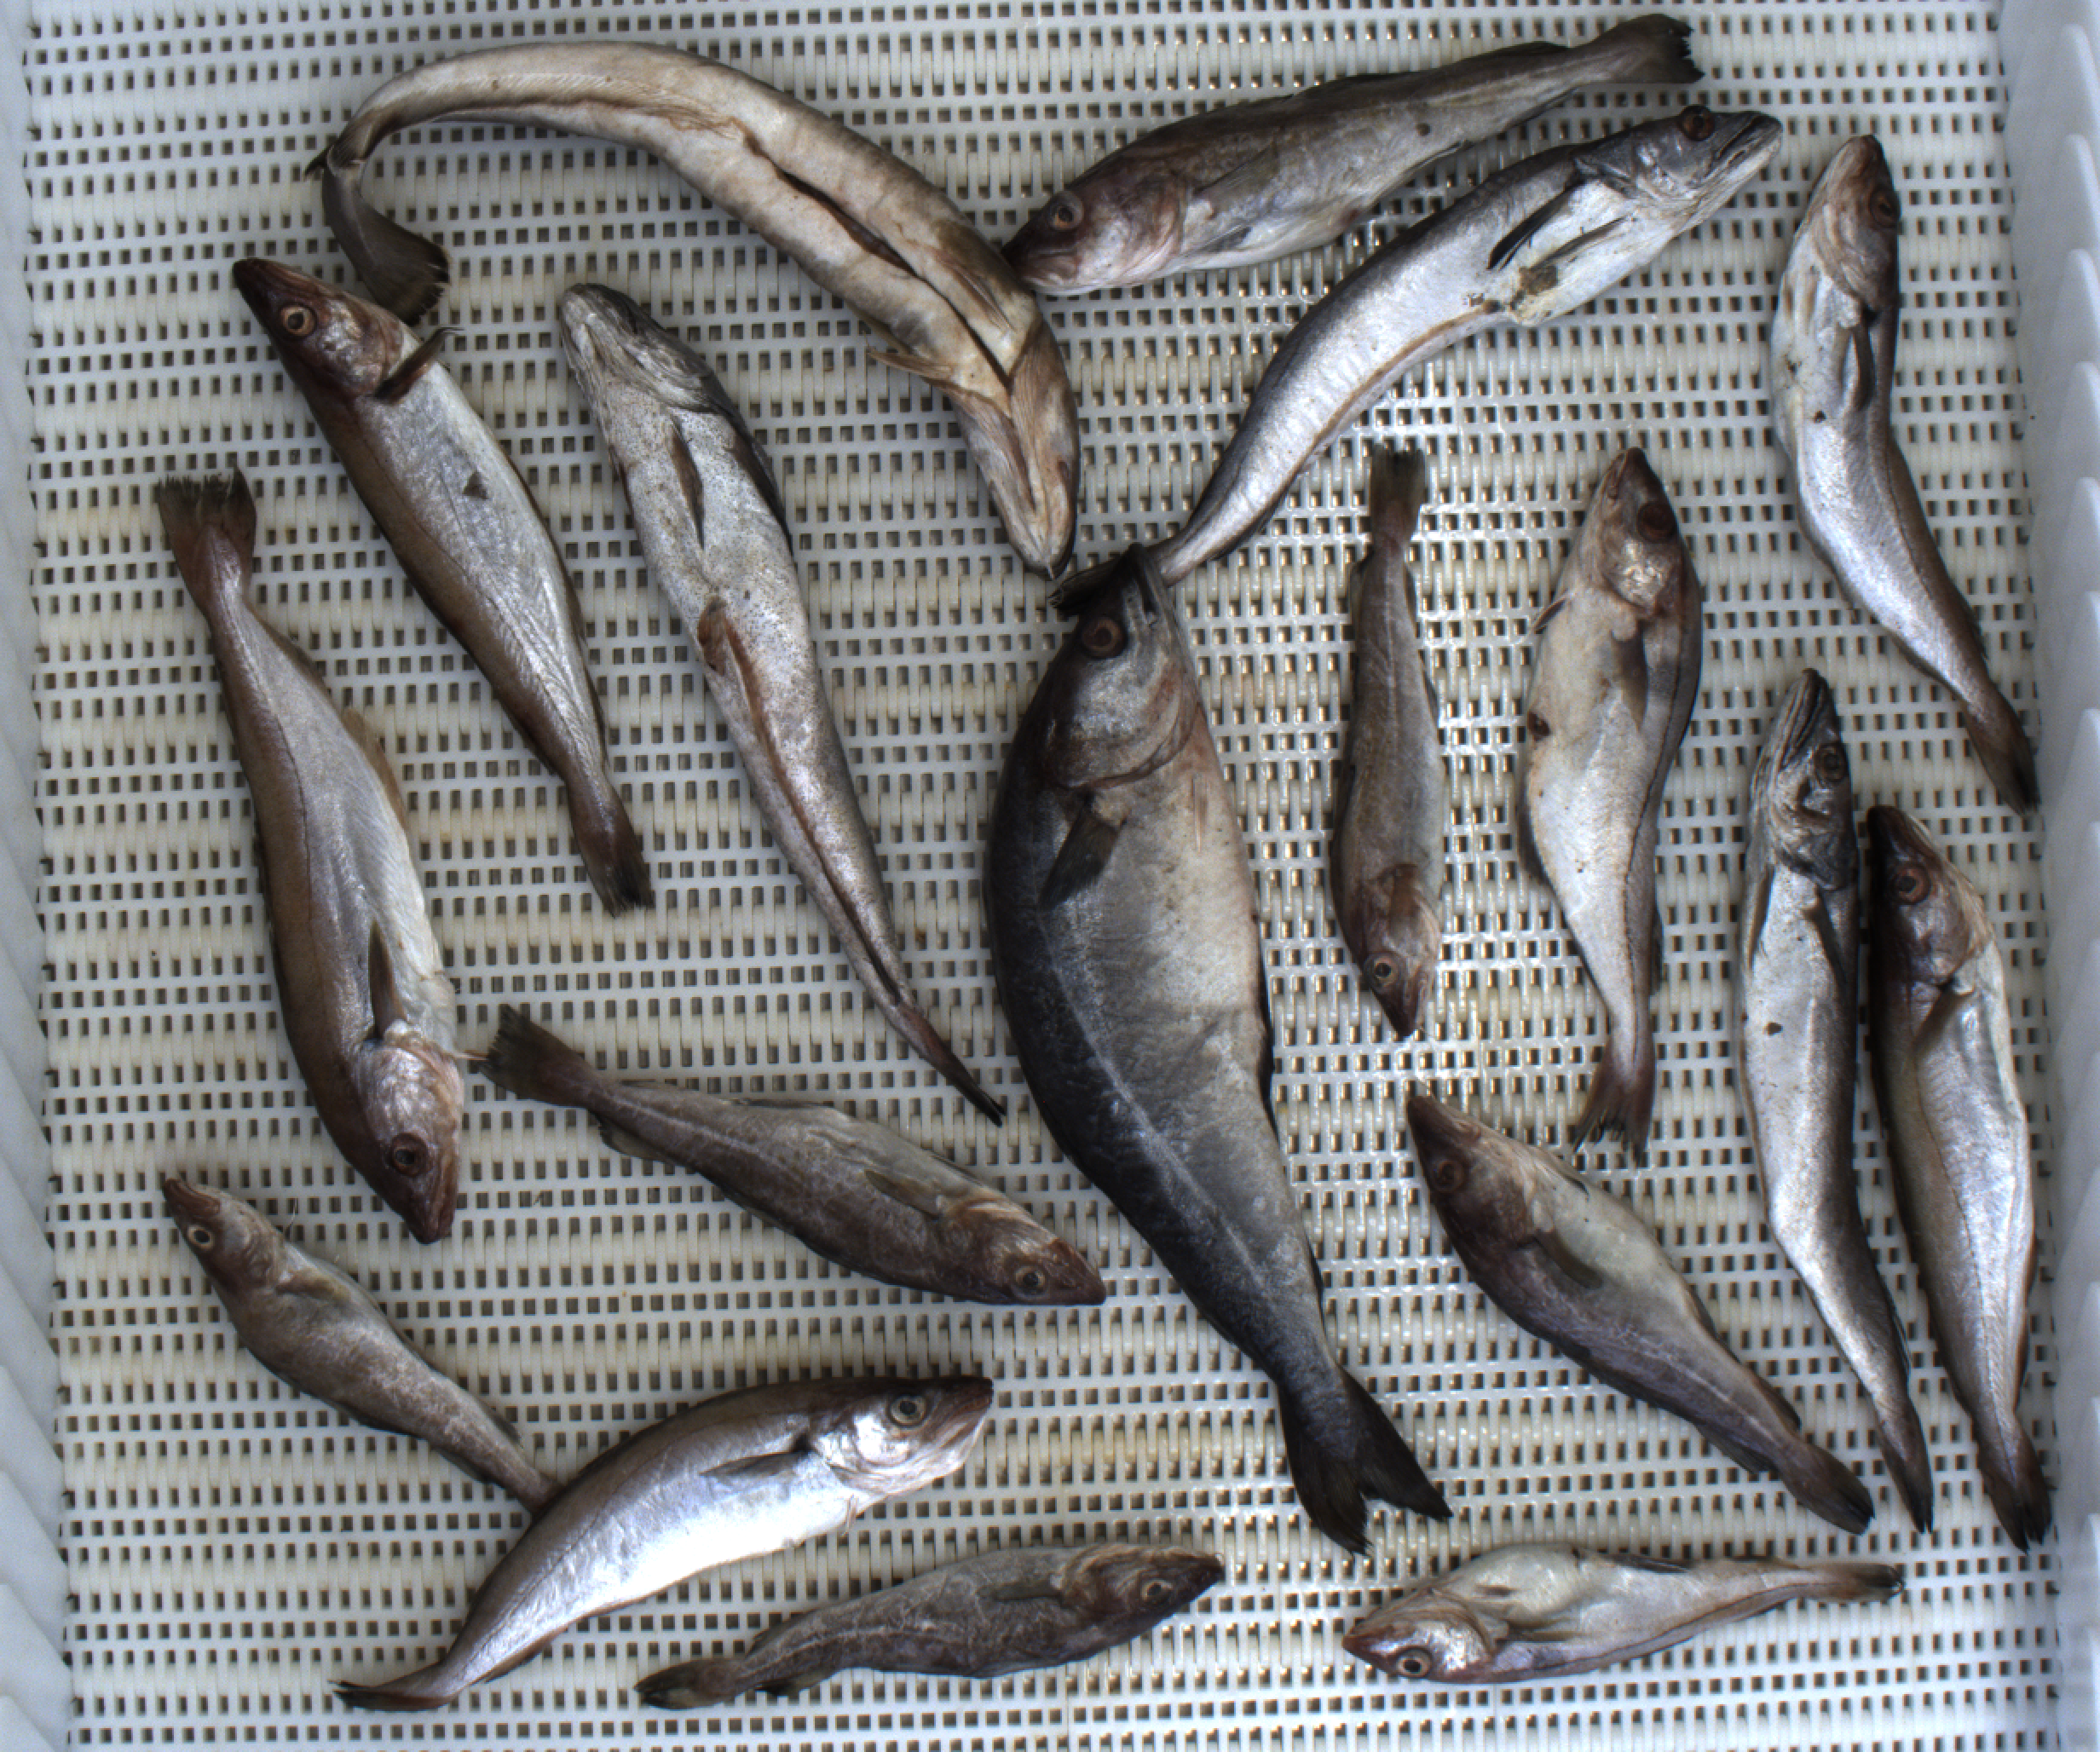
Total fish: 18
Cod: 6
Haddock: 2
Whiting: 5
Hake: 3
Horse mackerel: 0
Saithe: 1
Other: 1